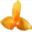
Label: orchid